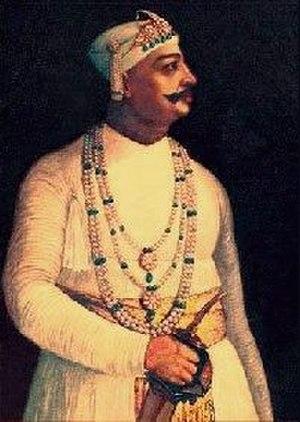
Muzaffar al-Mamaluk, Nizâm al-Mulk, Nizâmad-Dawla, Nabab Mir Akbar `Alî Khân Bahadur Fulad Asaf Jâh III, Asaf Jâh III ou Sikander Jâh est le troisième des sept souverains ayant pris le nom d'Asaf Jâh et le sixième de la dynastie des Nizâm de l'Hyderâbâd en 1803. Il est le second fils de Asaf Jâh II. Il est né le 11 novembre 1768. Il règne sous le nom d'Asaf Jâh III jusqu'à sa mort le 21 mai 1829.